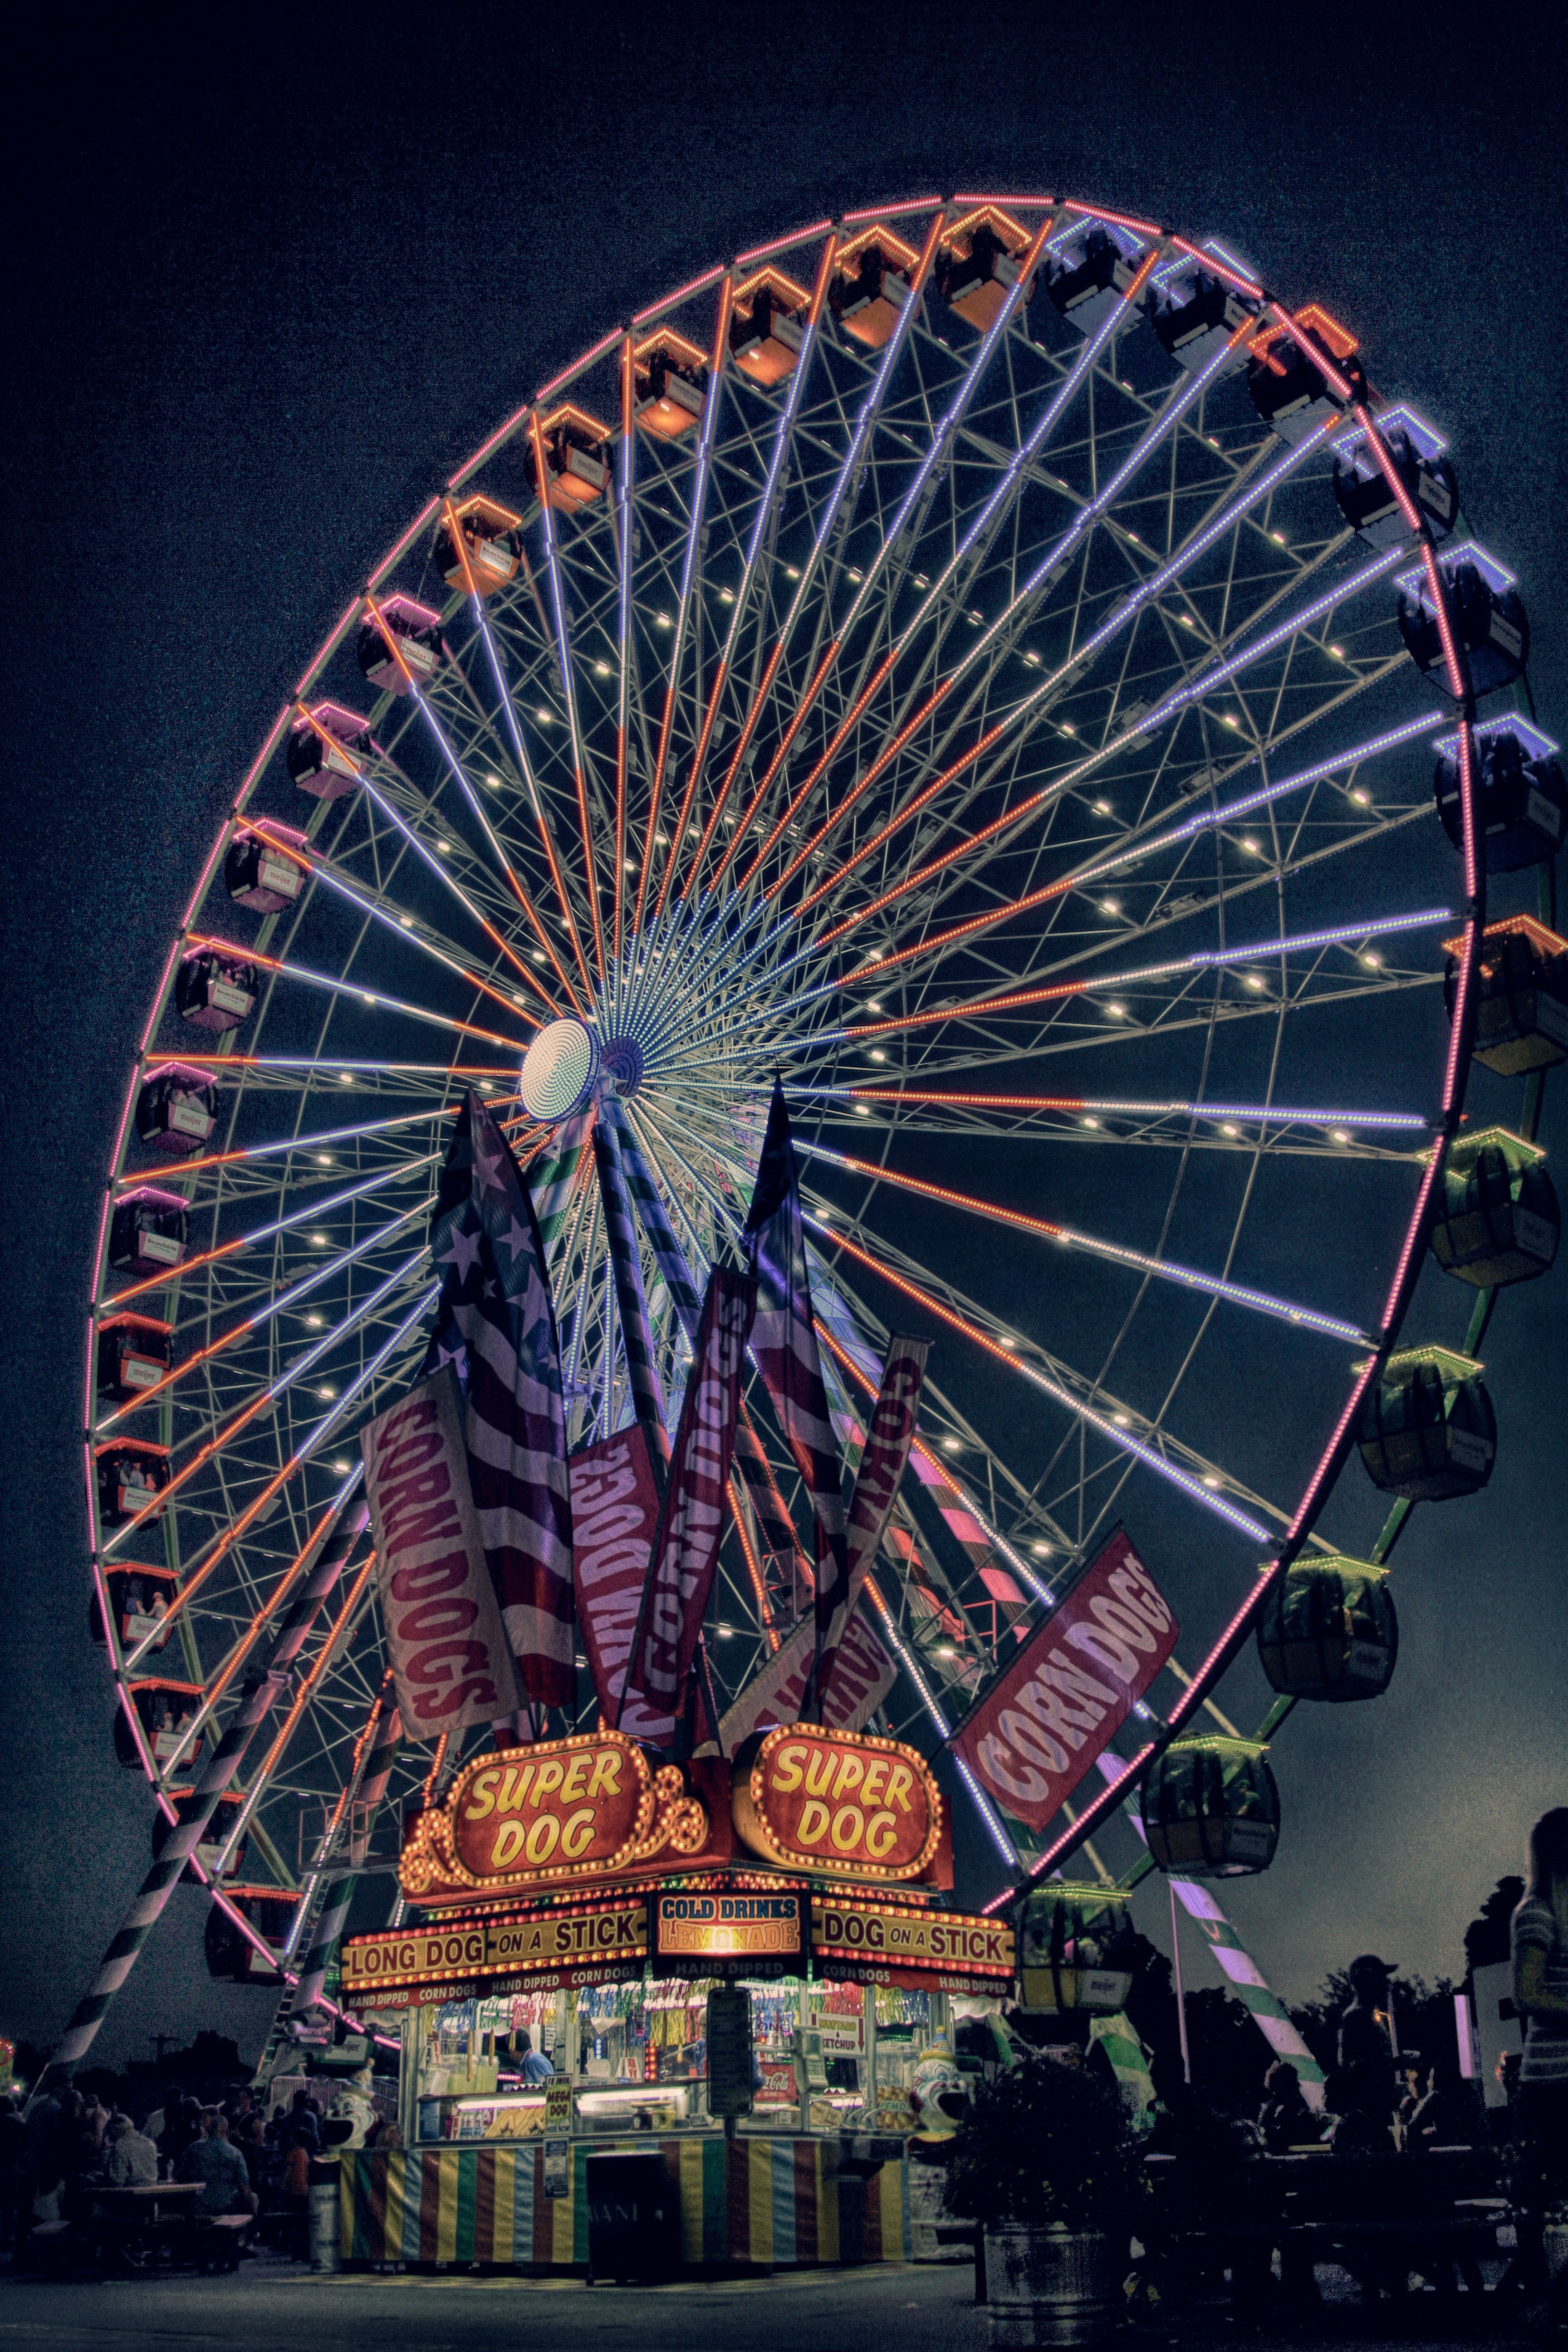
ferris wheel, amusement ride, amusement park, landmark, tourist attraction, fair, wheel, recreation, sky, fun, urban area, metropolis, park, night, nonbuilding structure, city, festival